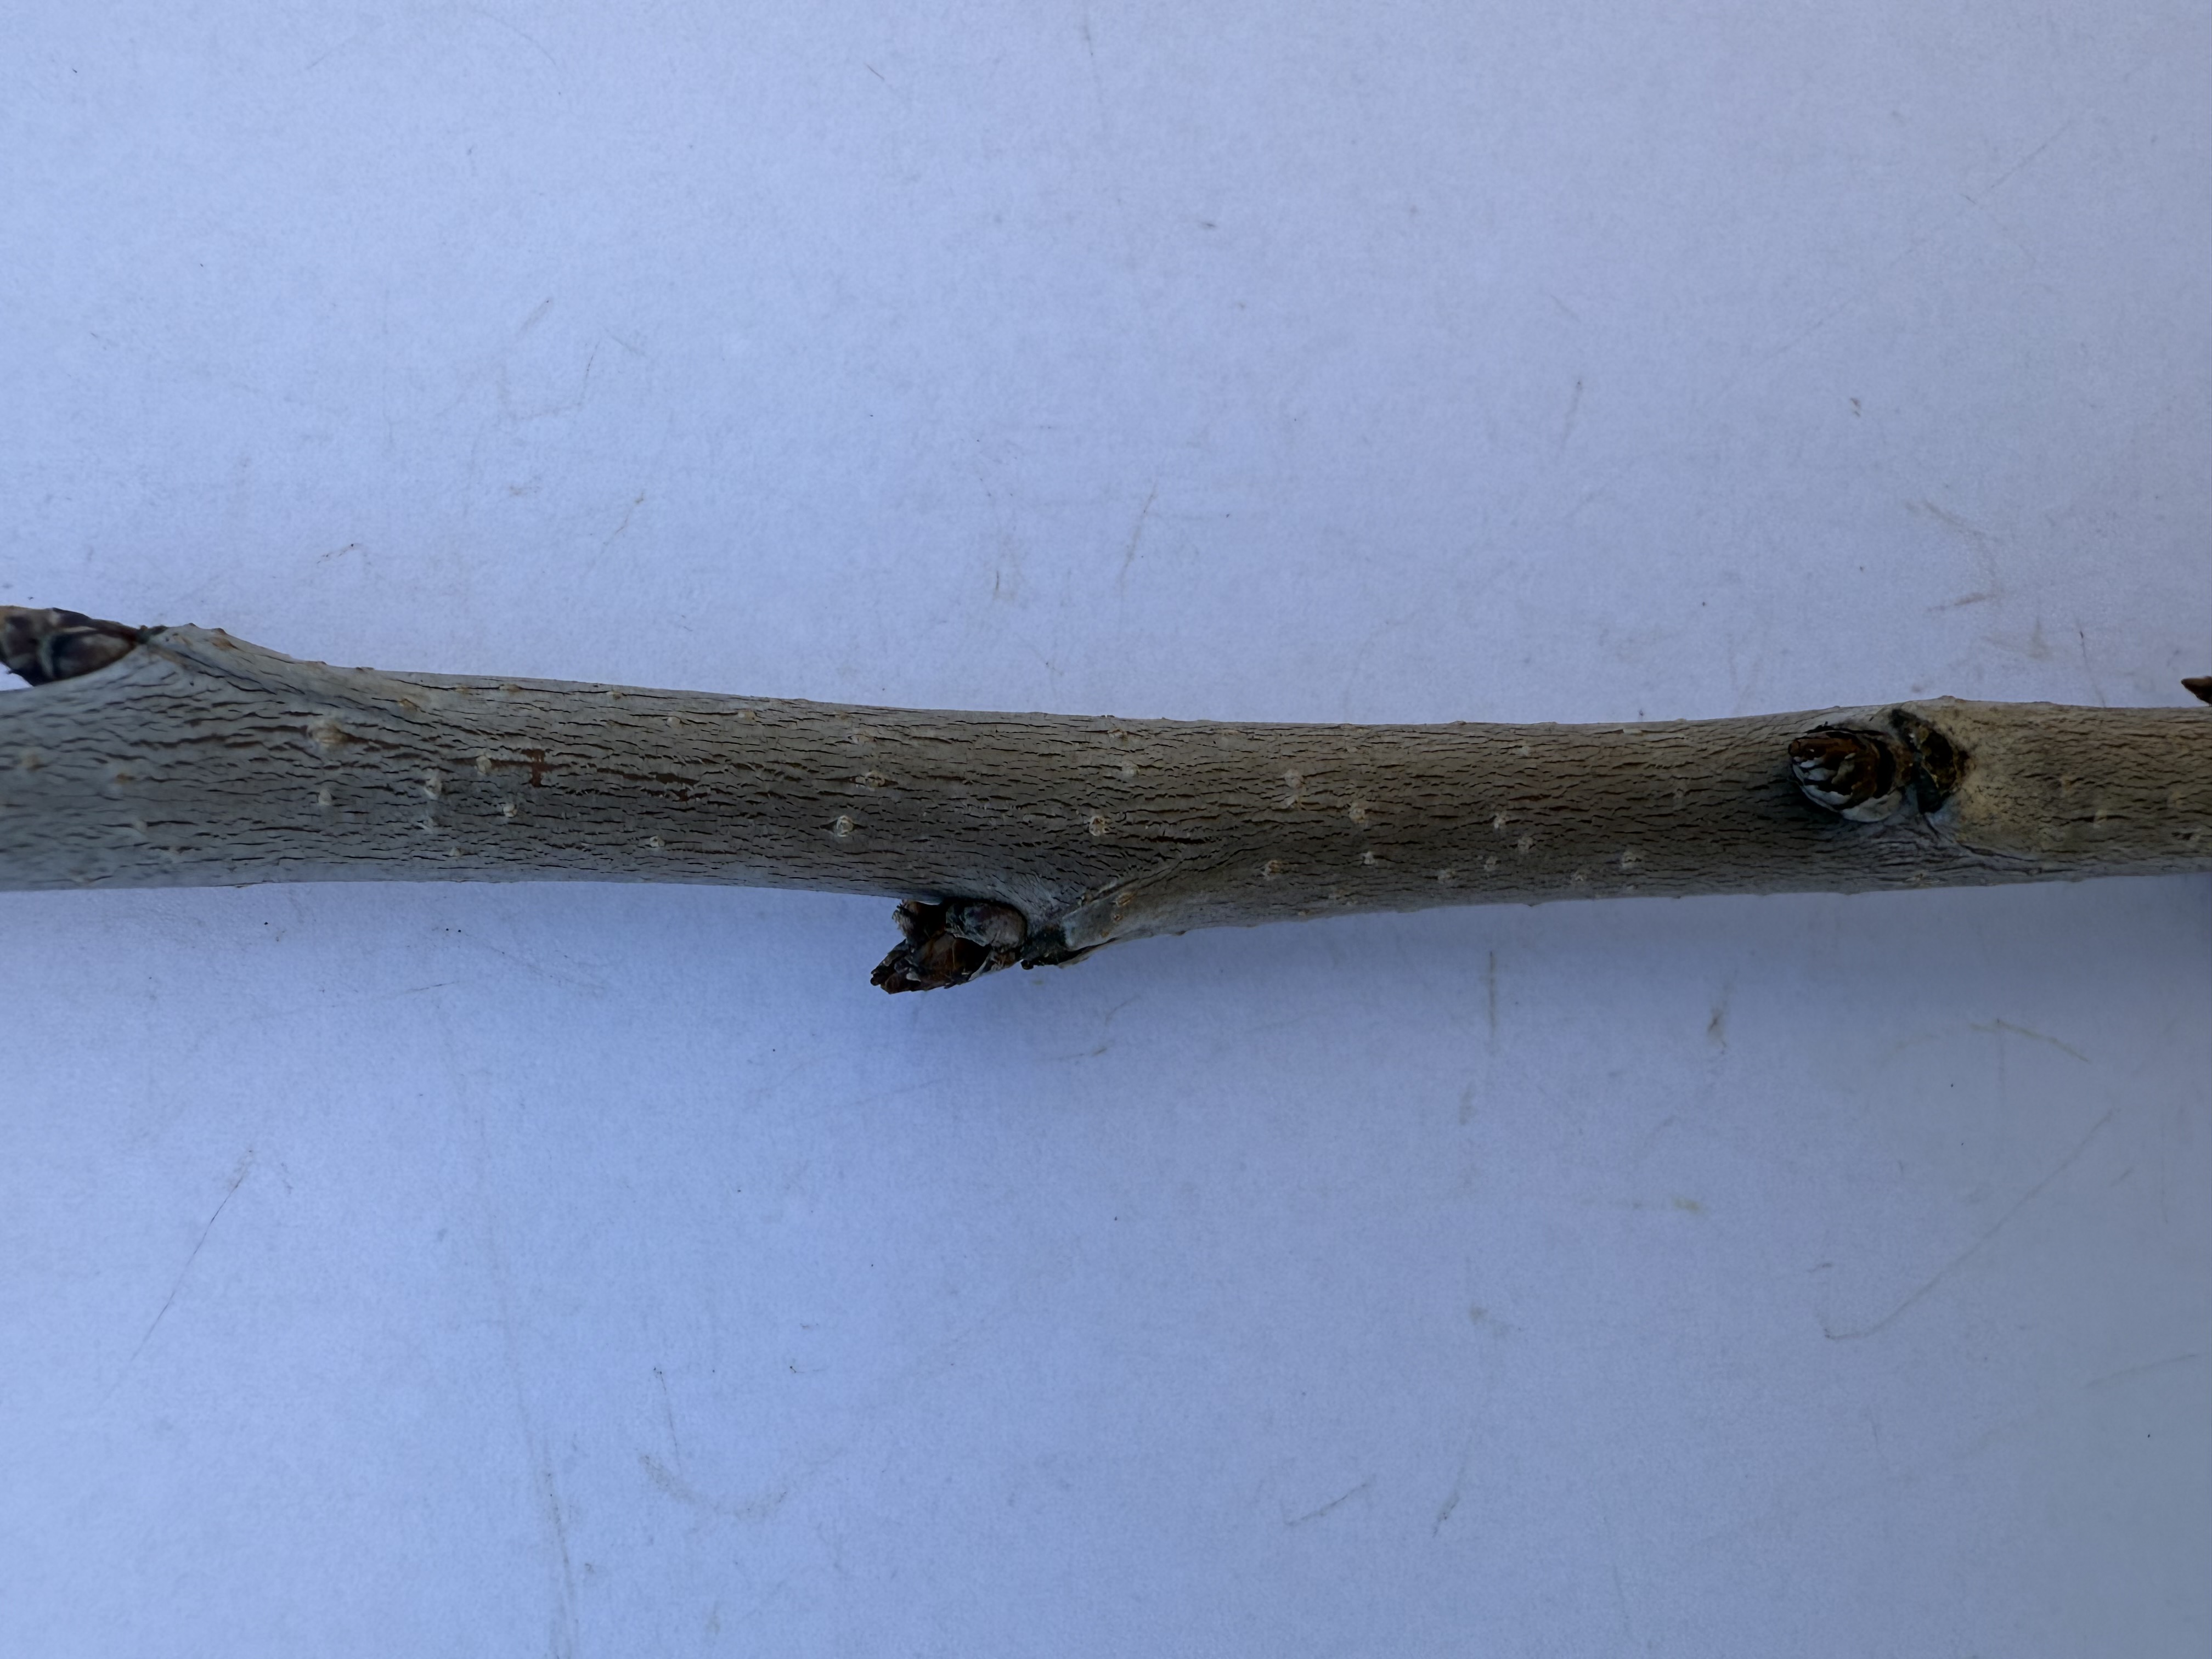
Variety: Napolyon Cherry